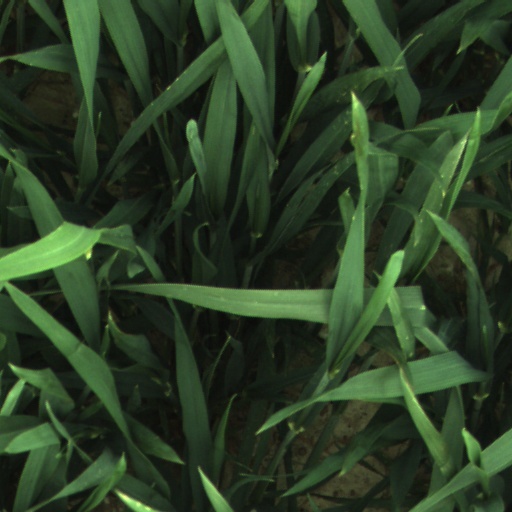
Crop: wheat